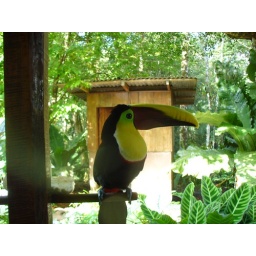
One of the big semi-tame birds at the ranch- Ethan fed it bits of fruit by hand.